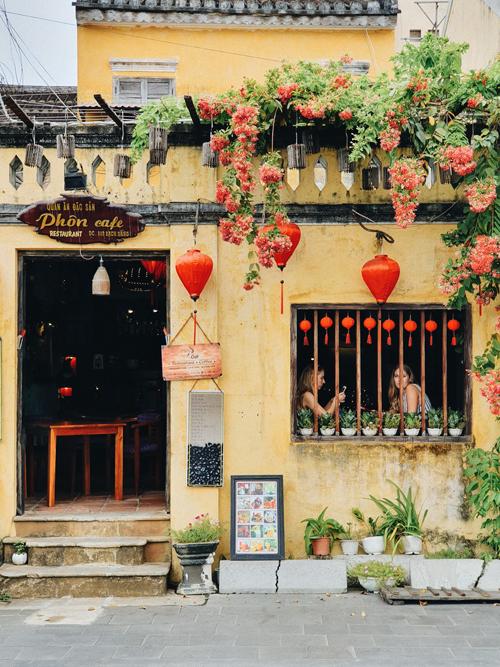
có một vài chiếc đèn lồng màu đỏ xuất hiện ở trước hiên nhà